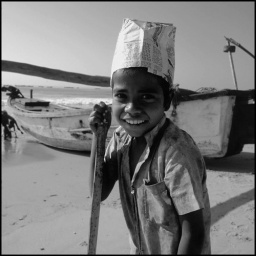
The boy in the newspaper